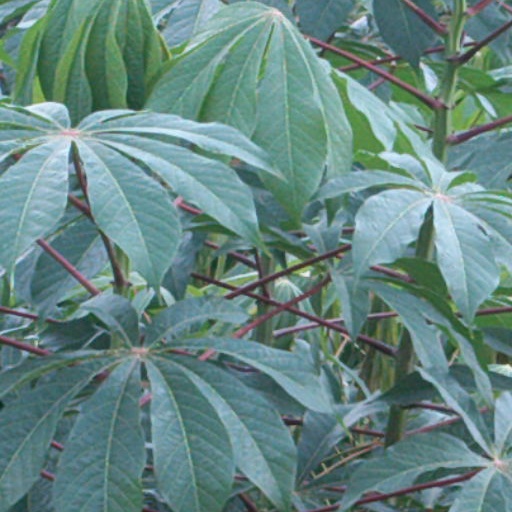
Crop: cassava